Interstate 90

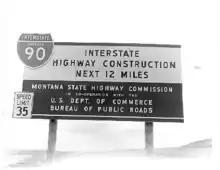
Black-and-white photograph of a sign with the I-90 shield announcing "Interstate Highway Construction Next 12 Miles" with a recommended speed limit of 35 miles per hour.

I-90 in Massachusetts is concurrent with the entirety of the Massachusetts Turnpike (also known as "the Pike" or "MassPike"). The turnpike begins at the New York state line in West Stockbridge and travels southeast through the Berkshires to the Pioneer Valley. The highway travels through the northern suburbs of Springfield, where it intersects I-91 and crosses the Connecticut River into Chicopee. I-90 then crosses over I-391 without an interchange and serves as the northern terminus of I-291 on the eastern outskirts of the city. The turnpike continues east through the hills of Central Massachusetts and serves as the eastern terminus of I-84 in the town of Sturbridge.